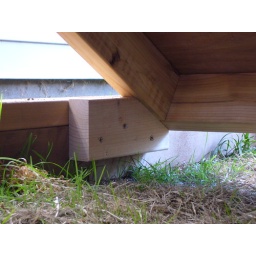
chicken coop, phase 4 - floor stop in action